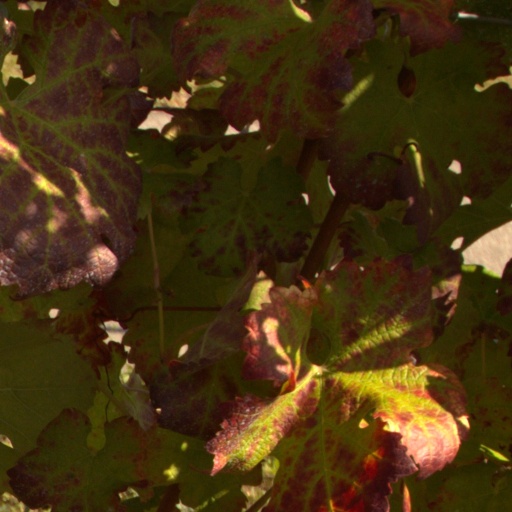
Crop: grape